Klatretøsen

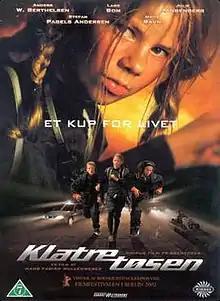
DVD cover

Klatretøsen is a 2002 Danish crime comedy film directed by . A remake of this Danish blockbuster was made in 2004 with the name "Catch That Kid". The film's tagline is "The gutsiest girl since Pippi Longstocking."